Greek dances

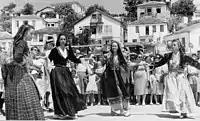
Folk dancers from Thasos, 1958

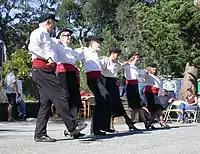
Greek dancers, Belmont, California

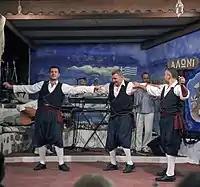
Dancers from Patmos island

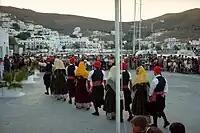
Dancers from Astypalaia

The Aegean islands have dances which are fast in pace and light and jumpy. Many of these dances, however, are couples dances, and not so much in lines. See Nisiotika for more information.